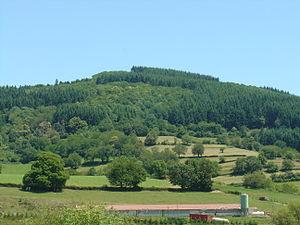
Le Signal de la Mère Boîtier, point culminant des monts du Mâconnais, vu à proximité de Tramayes
Le signal de la Mère Boitier est un sommet situé sur la commune de Tramayes en Saône-et-Loire, dans la région Bourgogne-Franche-Comté du sud. Du haut de ses 758 mètres, il est l'un des points culminants des monts du Mâconnais, avec le mont Saint-Cyr dont le sommet se situe à Montmelard, sur la bordure orientale du Massif central.